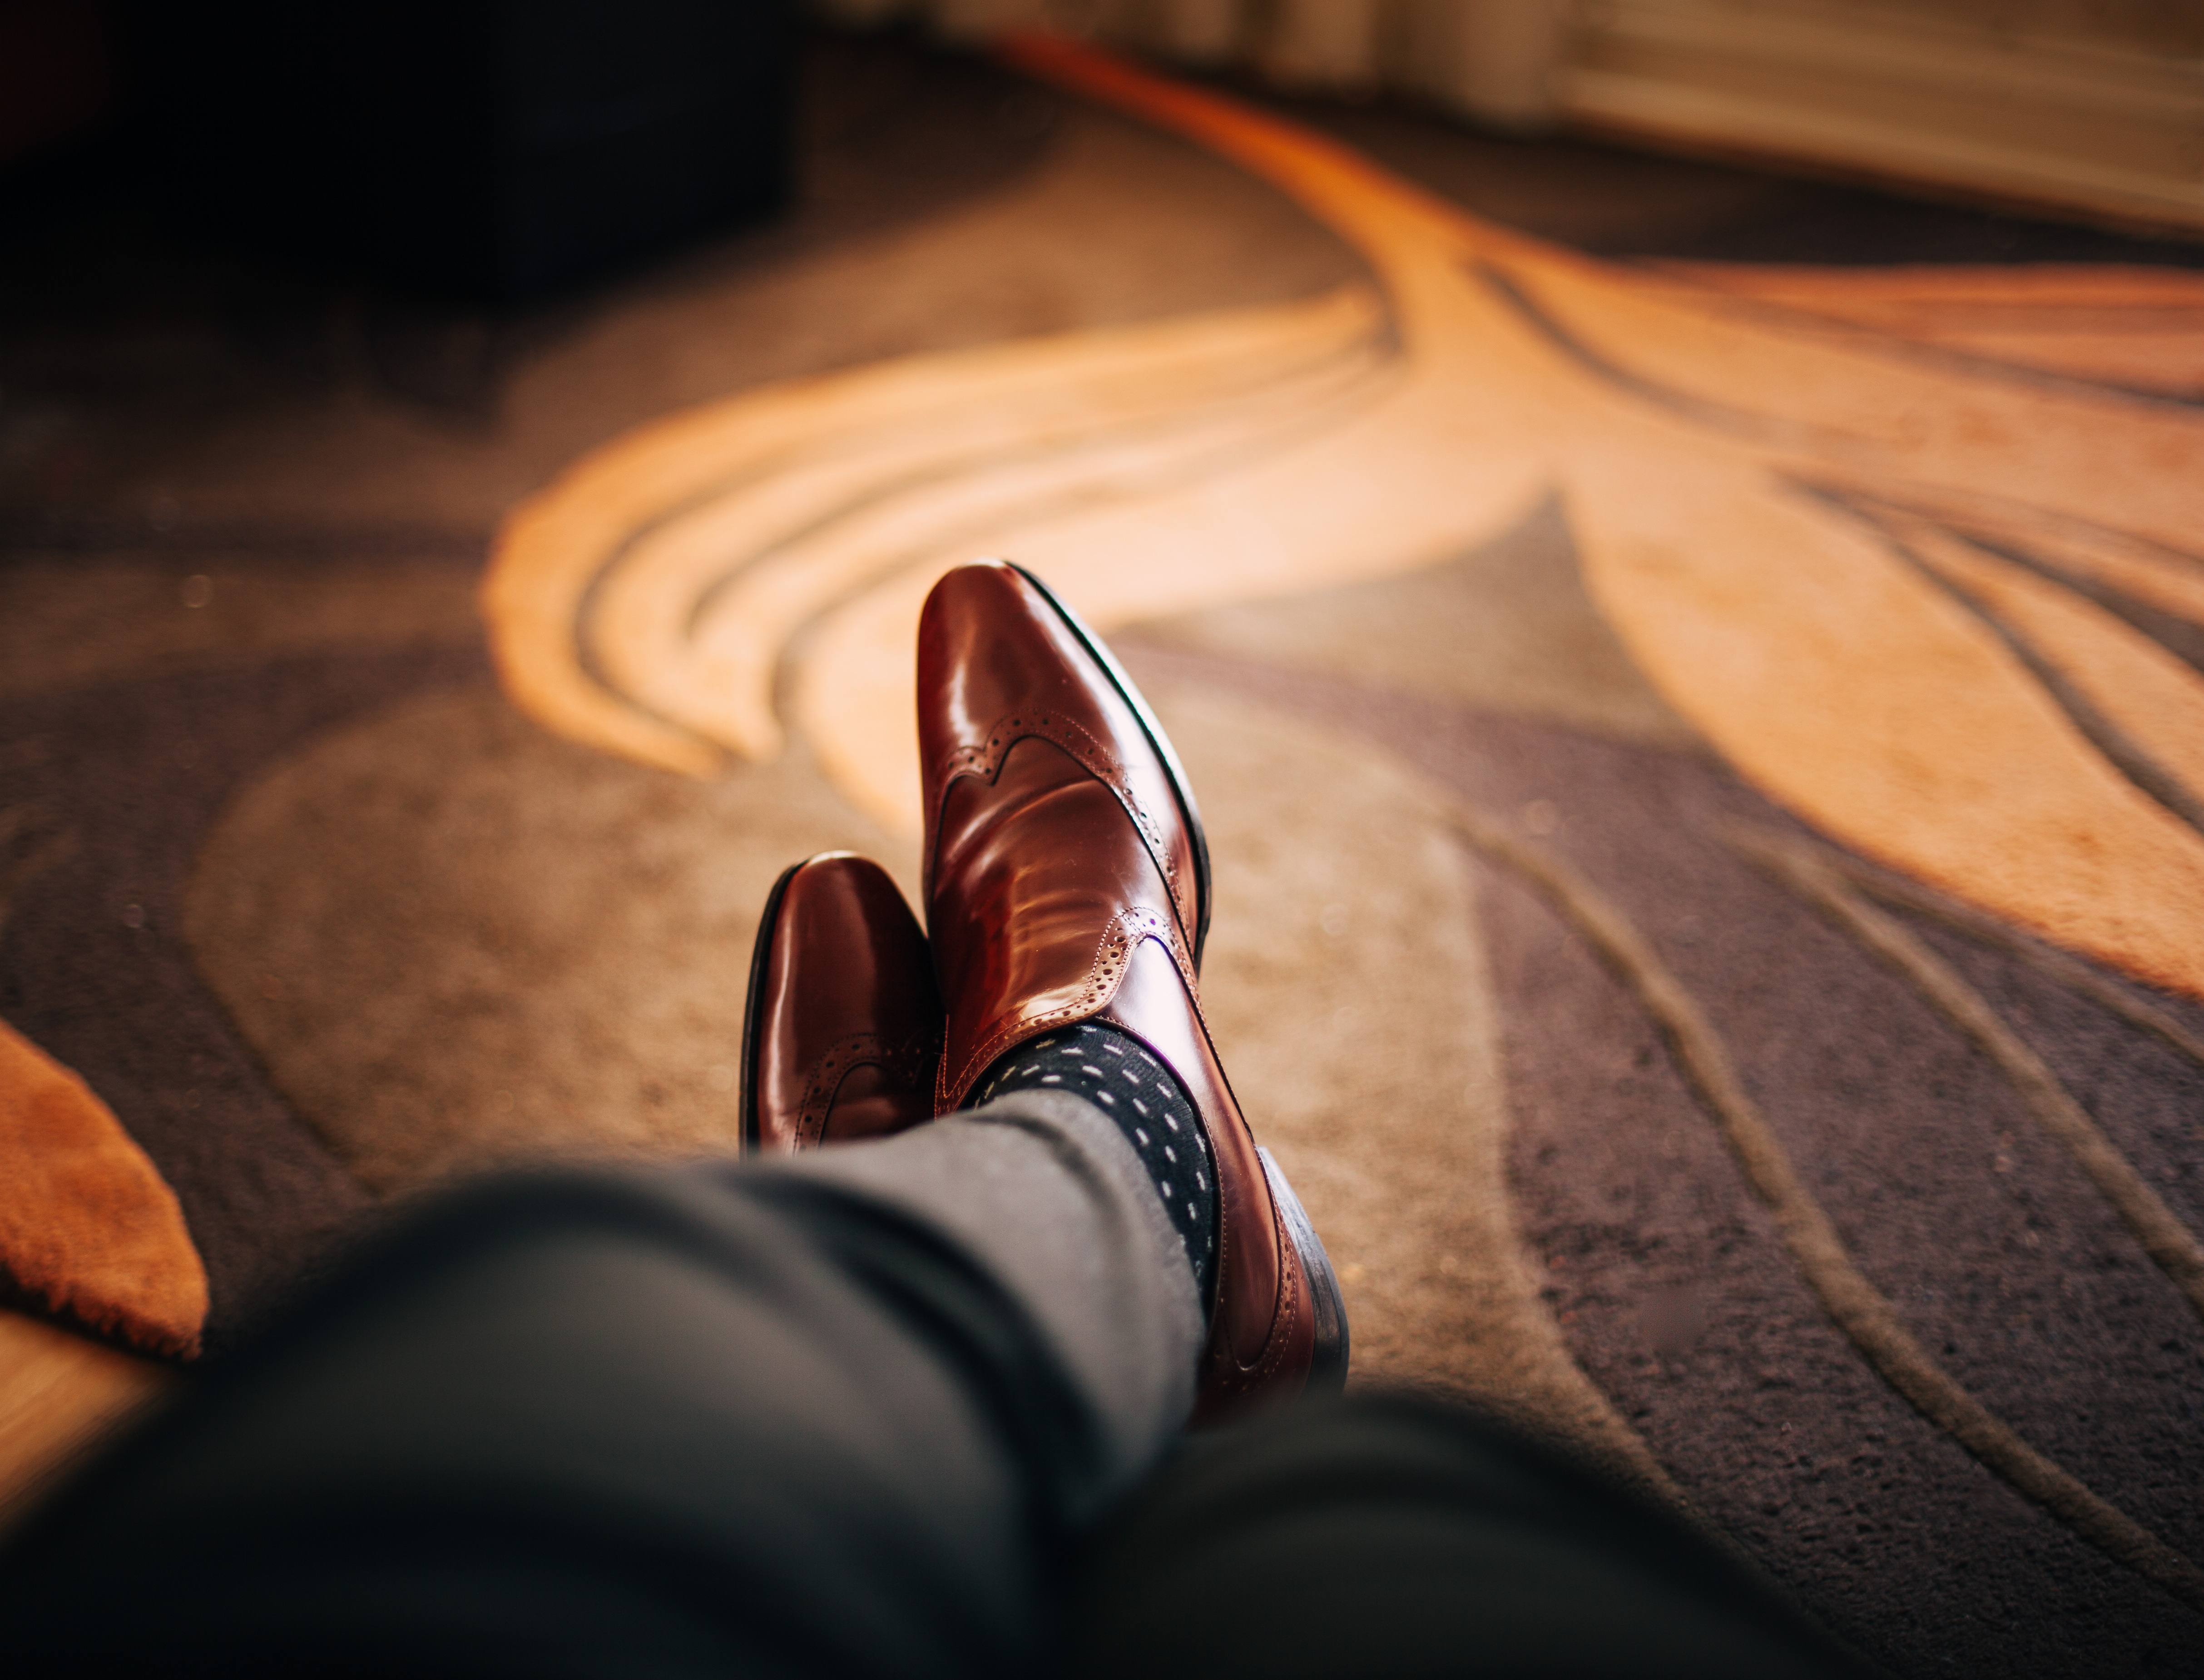
hand, light, wood, white, leather, photography, guitar, leg, finger, red, color, brown, darkness, fashion, black, close up, shoes, luxury, design, glasses, footwear, classic, wear, relaxed, macro photography, patent leather